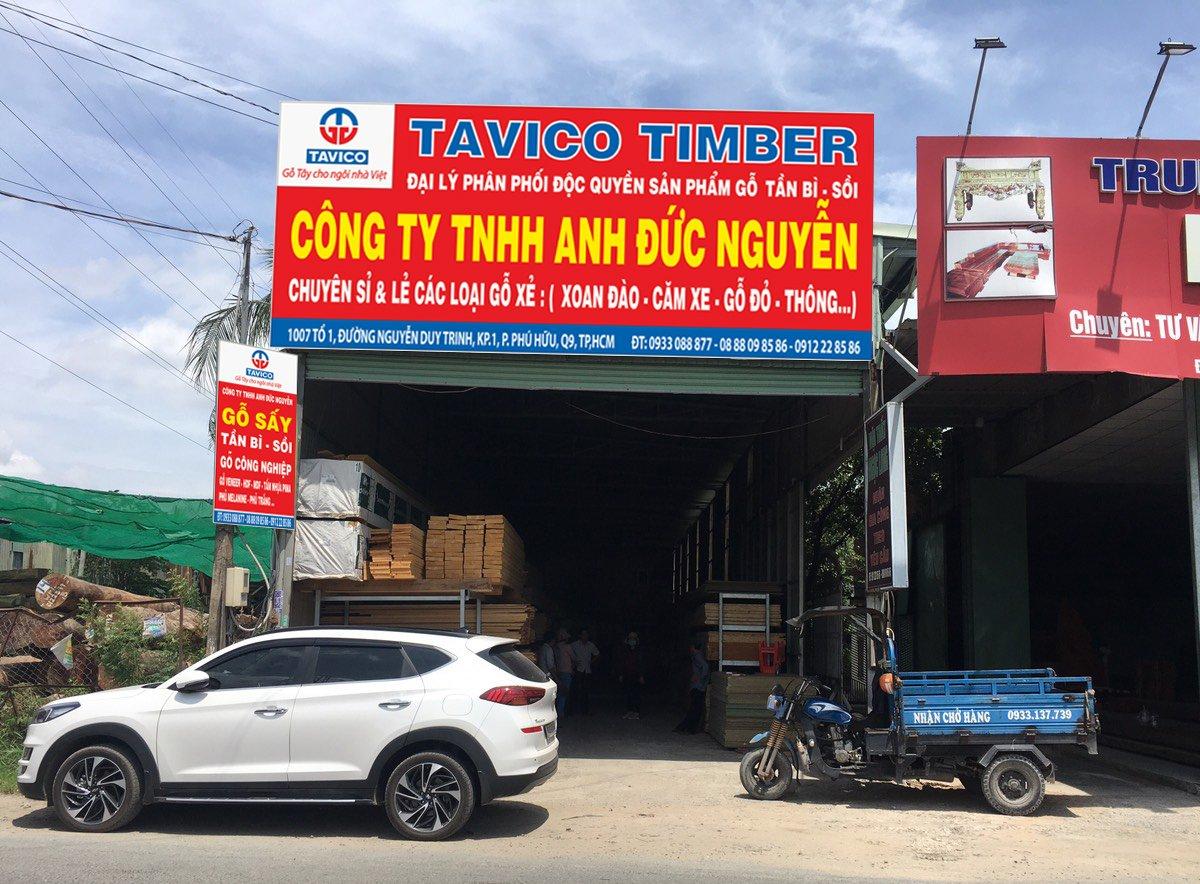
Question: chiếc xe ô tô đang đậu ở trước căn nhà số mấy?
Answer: số 1007